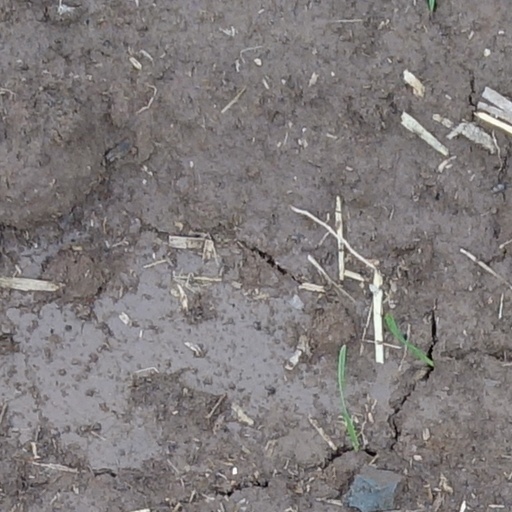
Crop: wheat